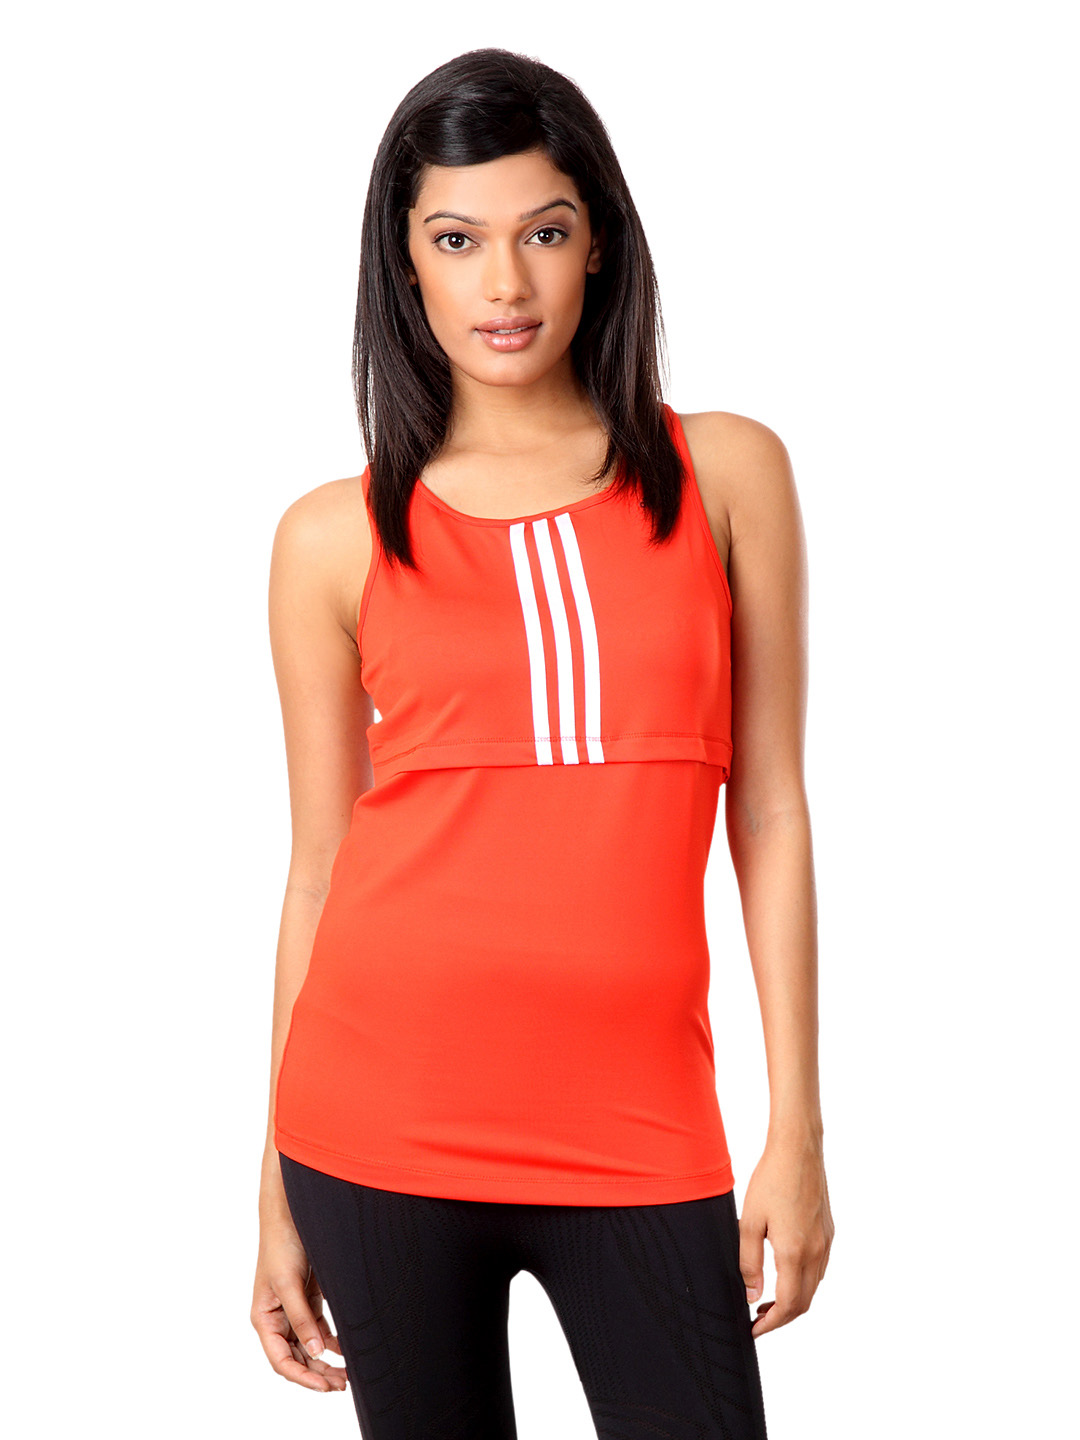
ADIDAS Women Orange T-shirt
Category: Apparel / Topwear / Tshirts
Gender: Women
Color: Orange
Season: Summer 2012
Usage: Casual